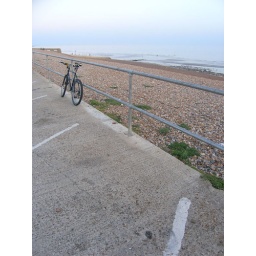
060910 - brighton beach side by bike